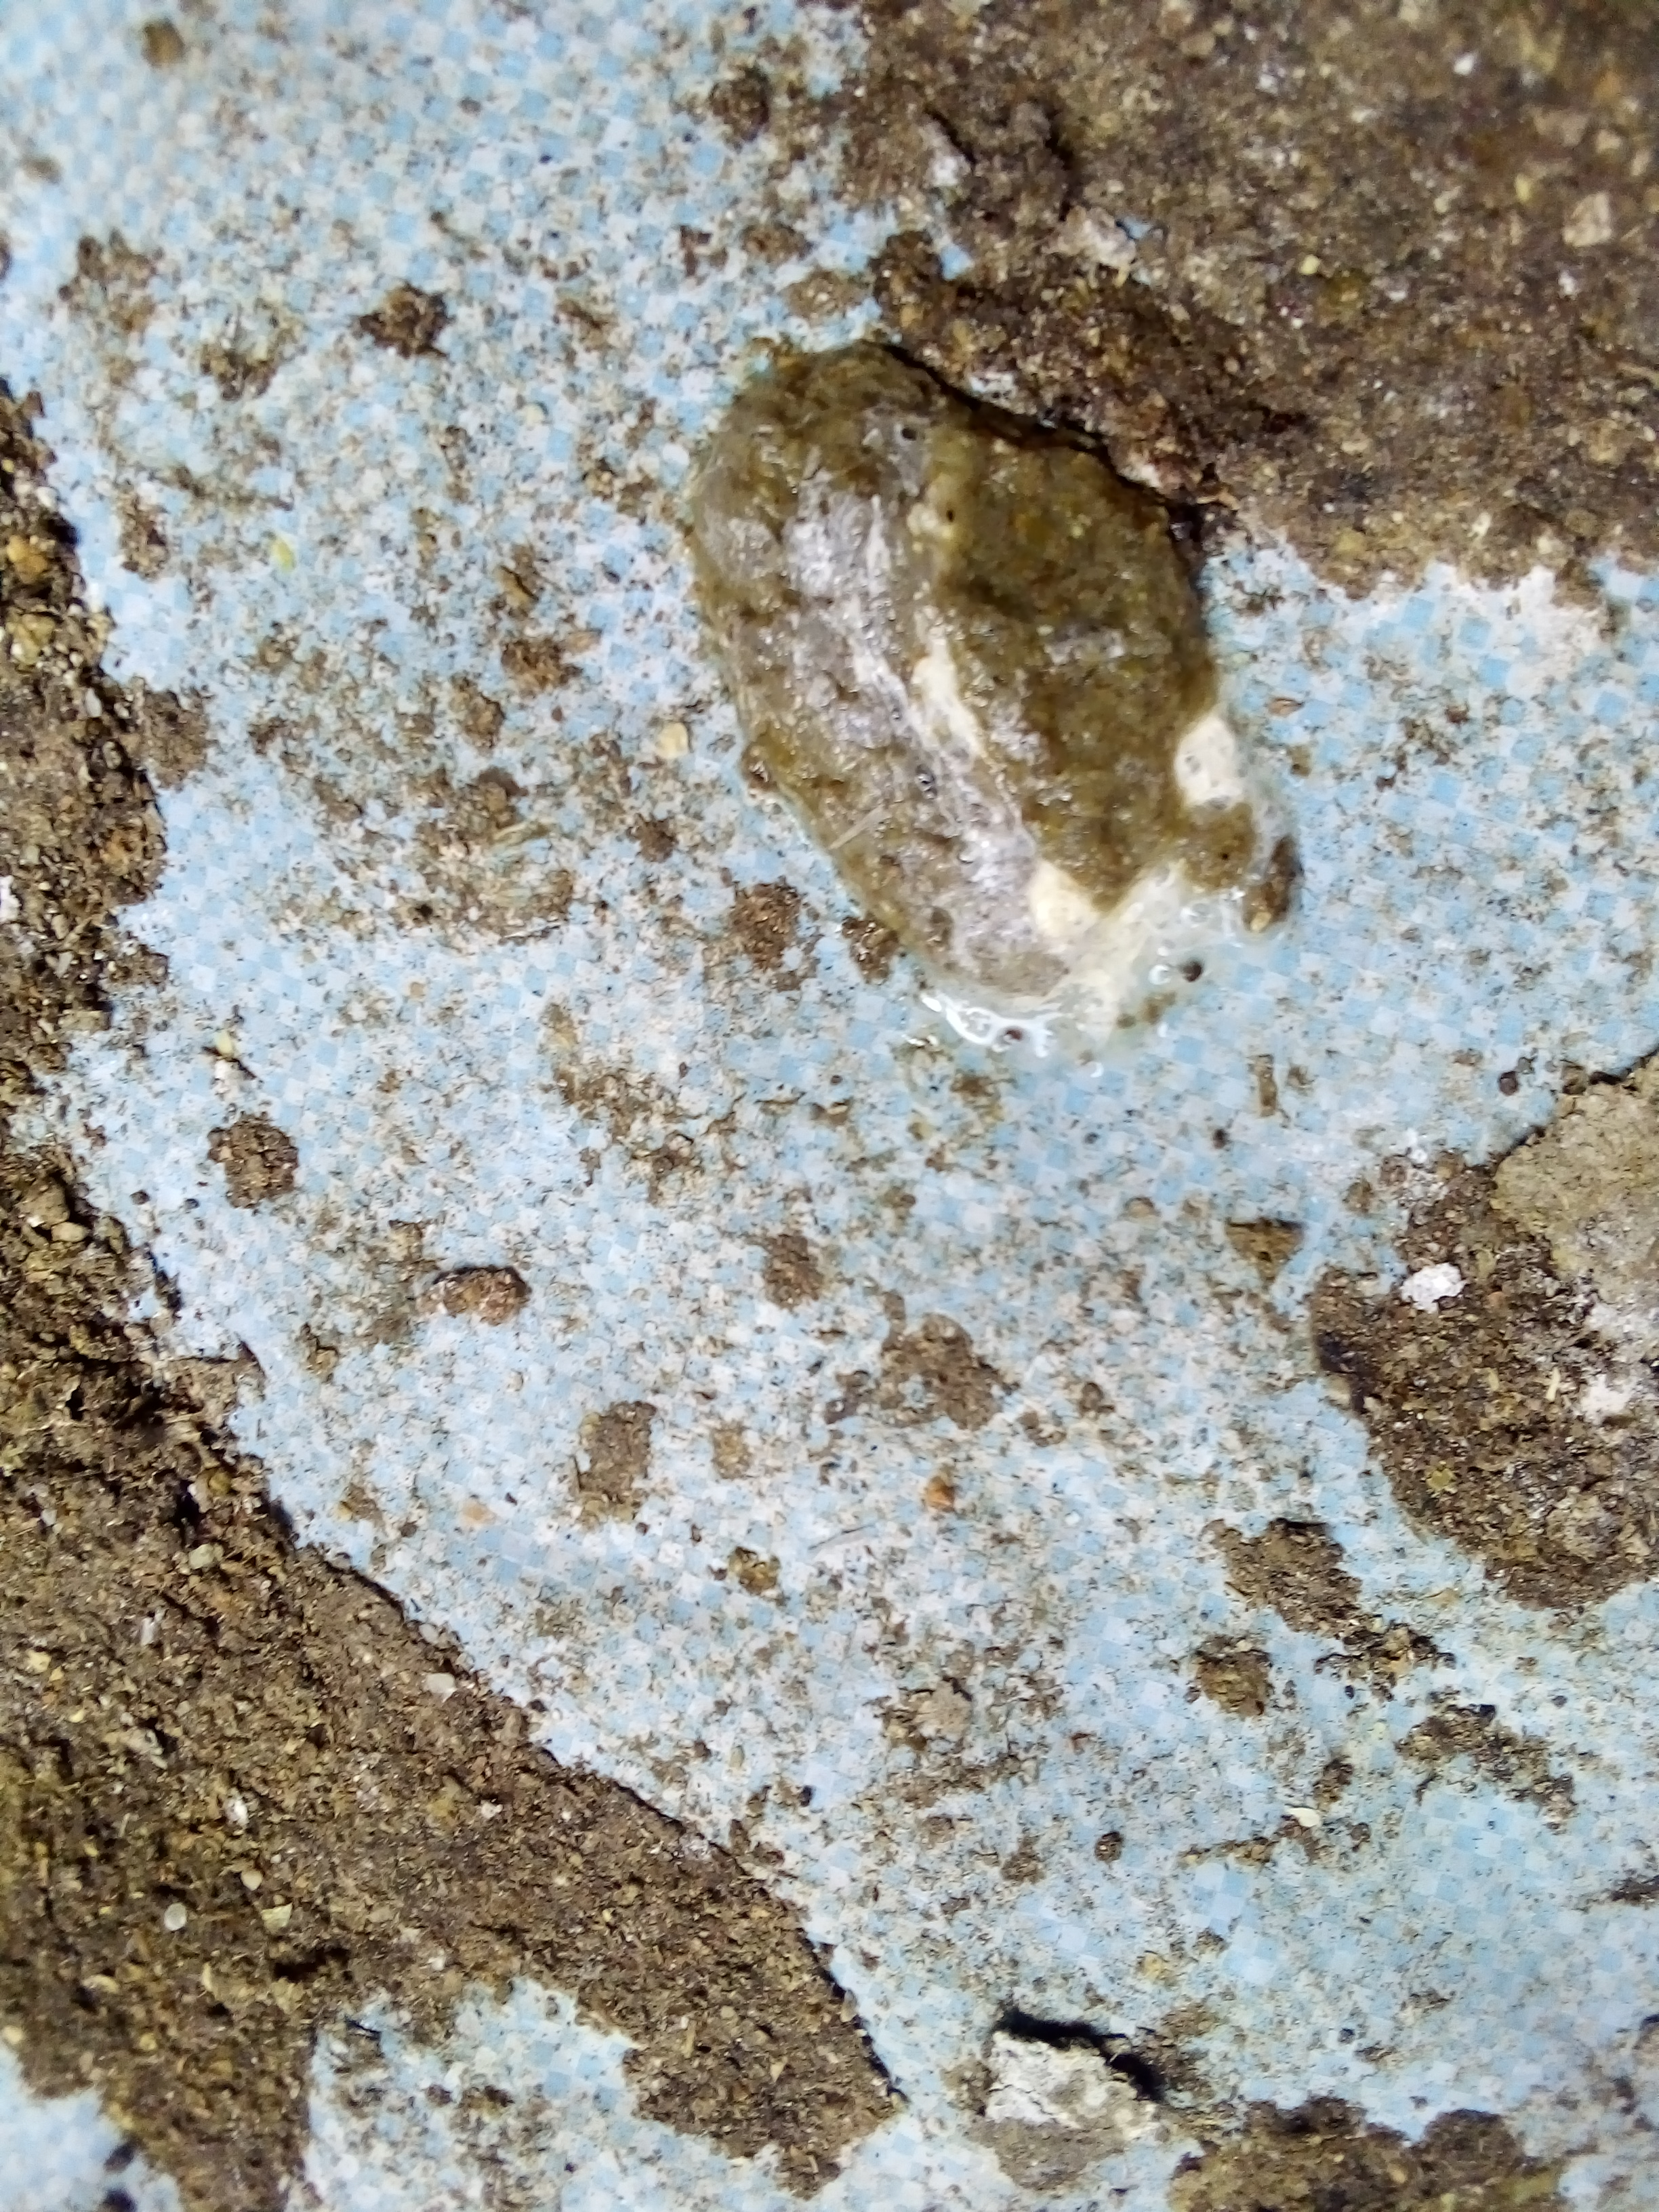
PCR-confirmed diagnosis: Salmonella